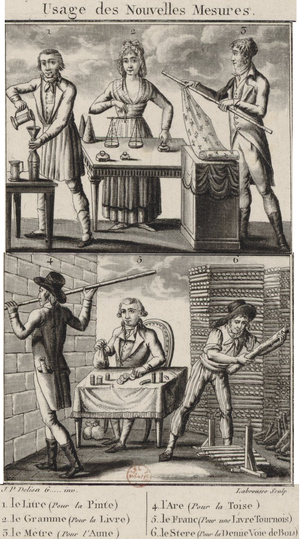
Estampe de 1800 illustrant l'usage des nouvelles mesures décimales, rendu obligatoire en France par un arrêté du 13 brumaire an IX (4 novembre 1800), cinq ans après l'introduction du système métrique. [Collection Michel Hennin. Estampes relatives à l'Histoire de France.] «
Le Système international d'unités, inspiré du système métrique, est le système d'unités le plus largement employé au monde ; mais il n'est pas officiellement utilisé aux États-Unis, au Liberia et en Birmanie. Il s’agit d’un système décimal sauf pour la mesure du temps et des angles. C’est la Conférence générale des poids et mesures, rassemblant des délégués des États membres de la Convention du Mètre, qui décide de son évolution, tous les quatre ans, à Paris. L’abréviation de « Système international » est SI, quelle que soit la langue utilisée.